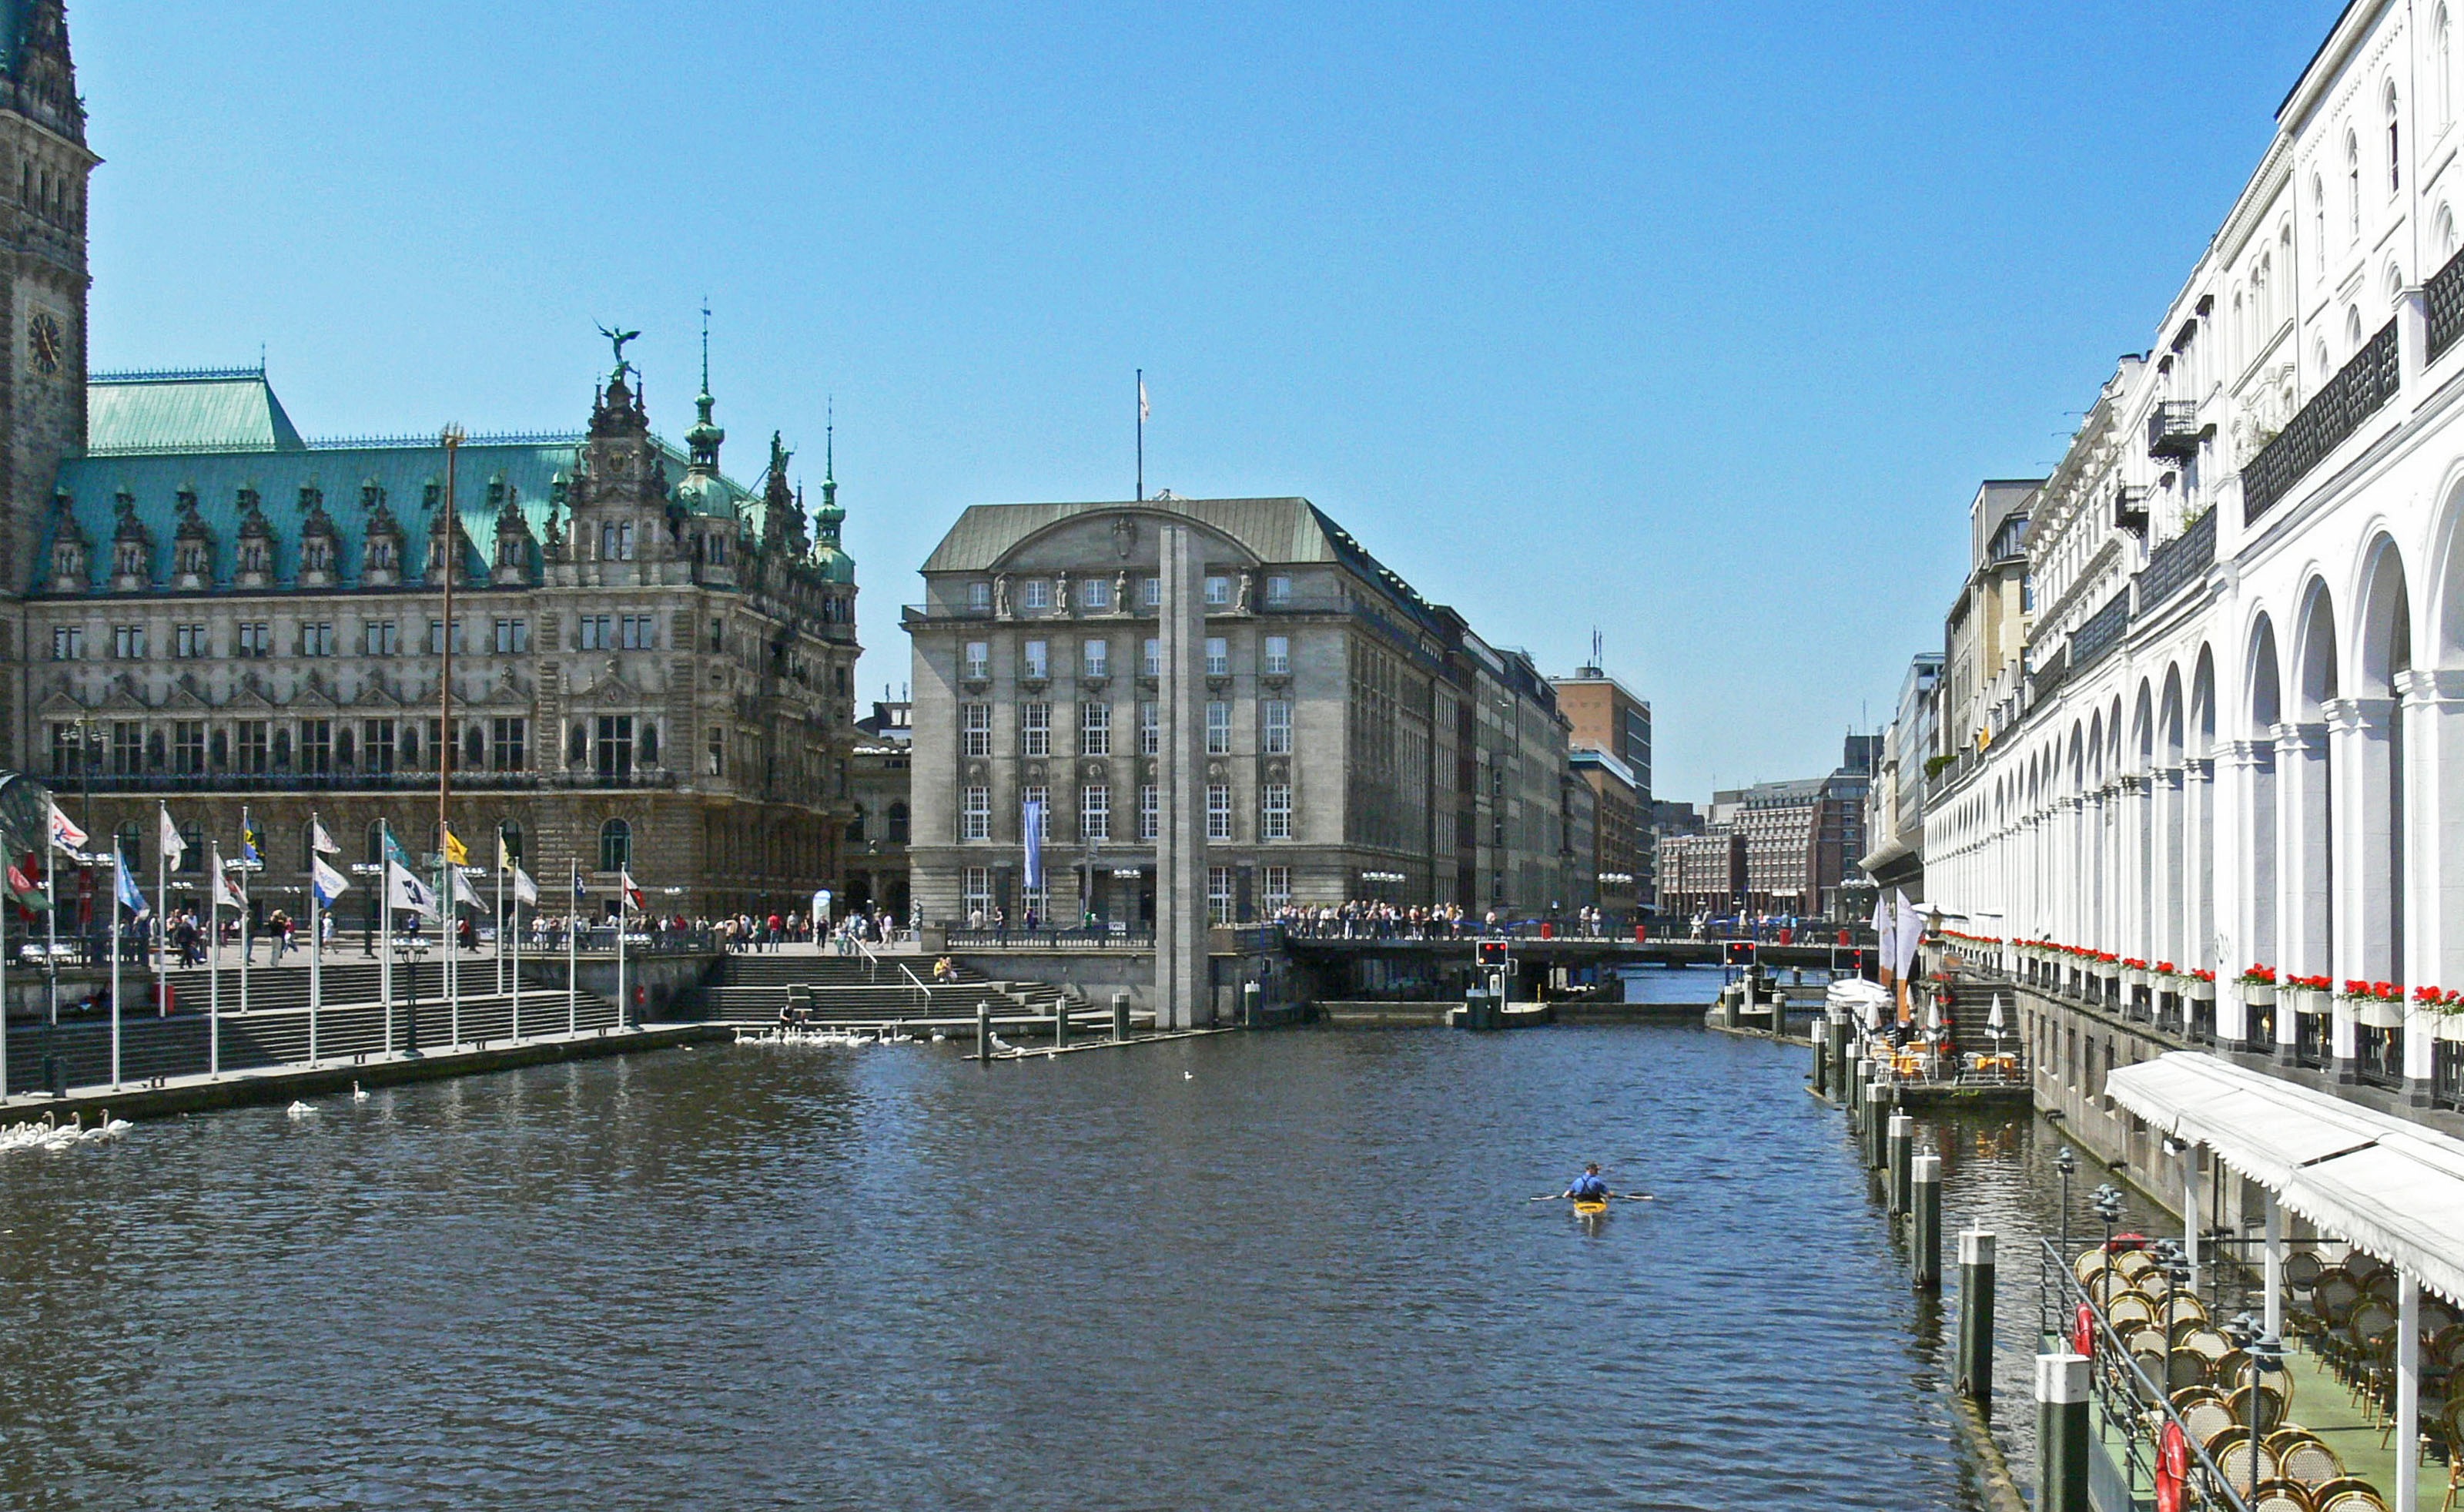
dock, architecture, boat, bridge, city, river, canal, cityscape, downtown, landmark, tourism, waterway, flags, center, hamburg, town hall, alster, tours, city state, stadtmitte, paddler, alsterarkaden, alster terraces, city hall lock